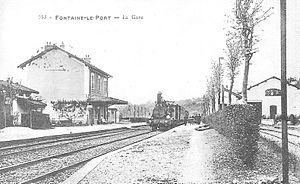
La gare de Fontaine-le-Port est une halte ferroviaire française de la ligne de Corbeil-Essonnes à Montereau, située sur le territoire de la commune de Fontaine-le-Port.